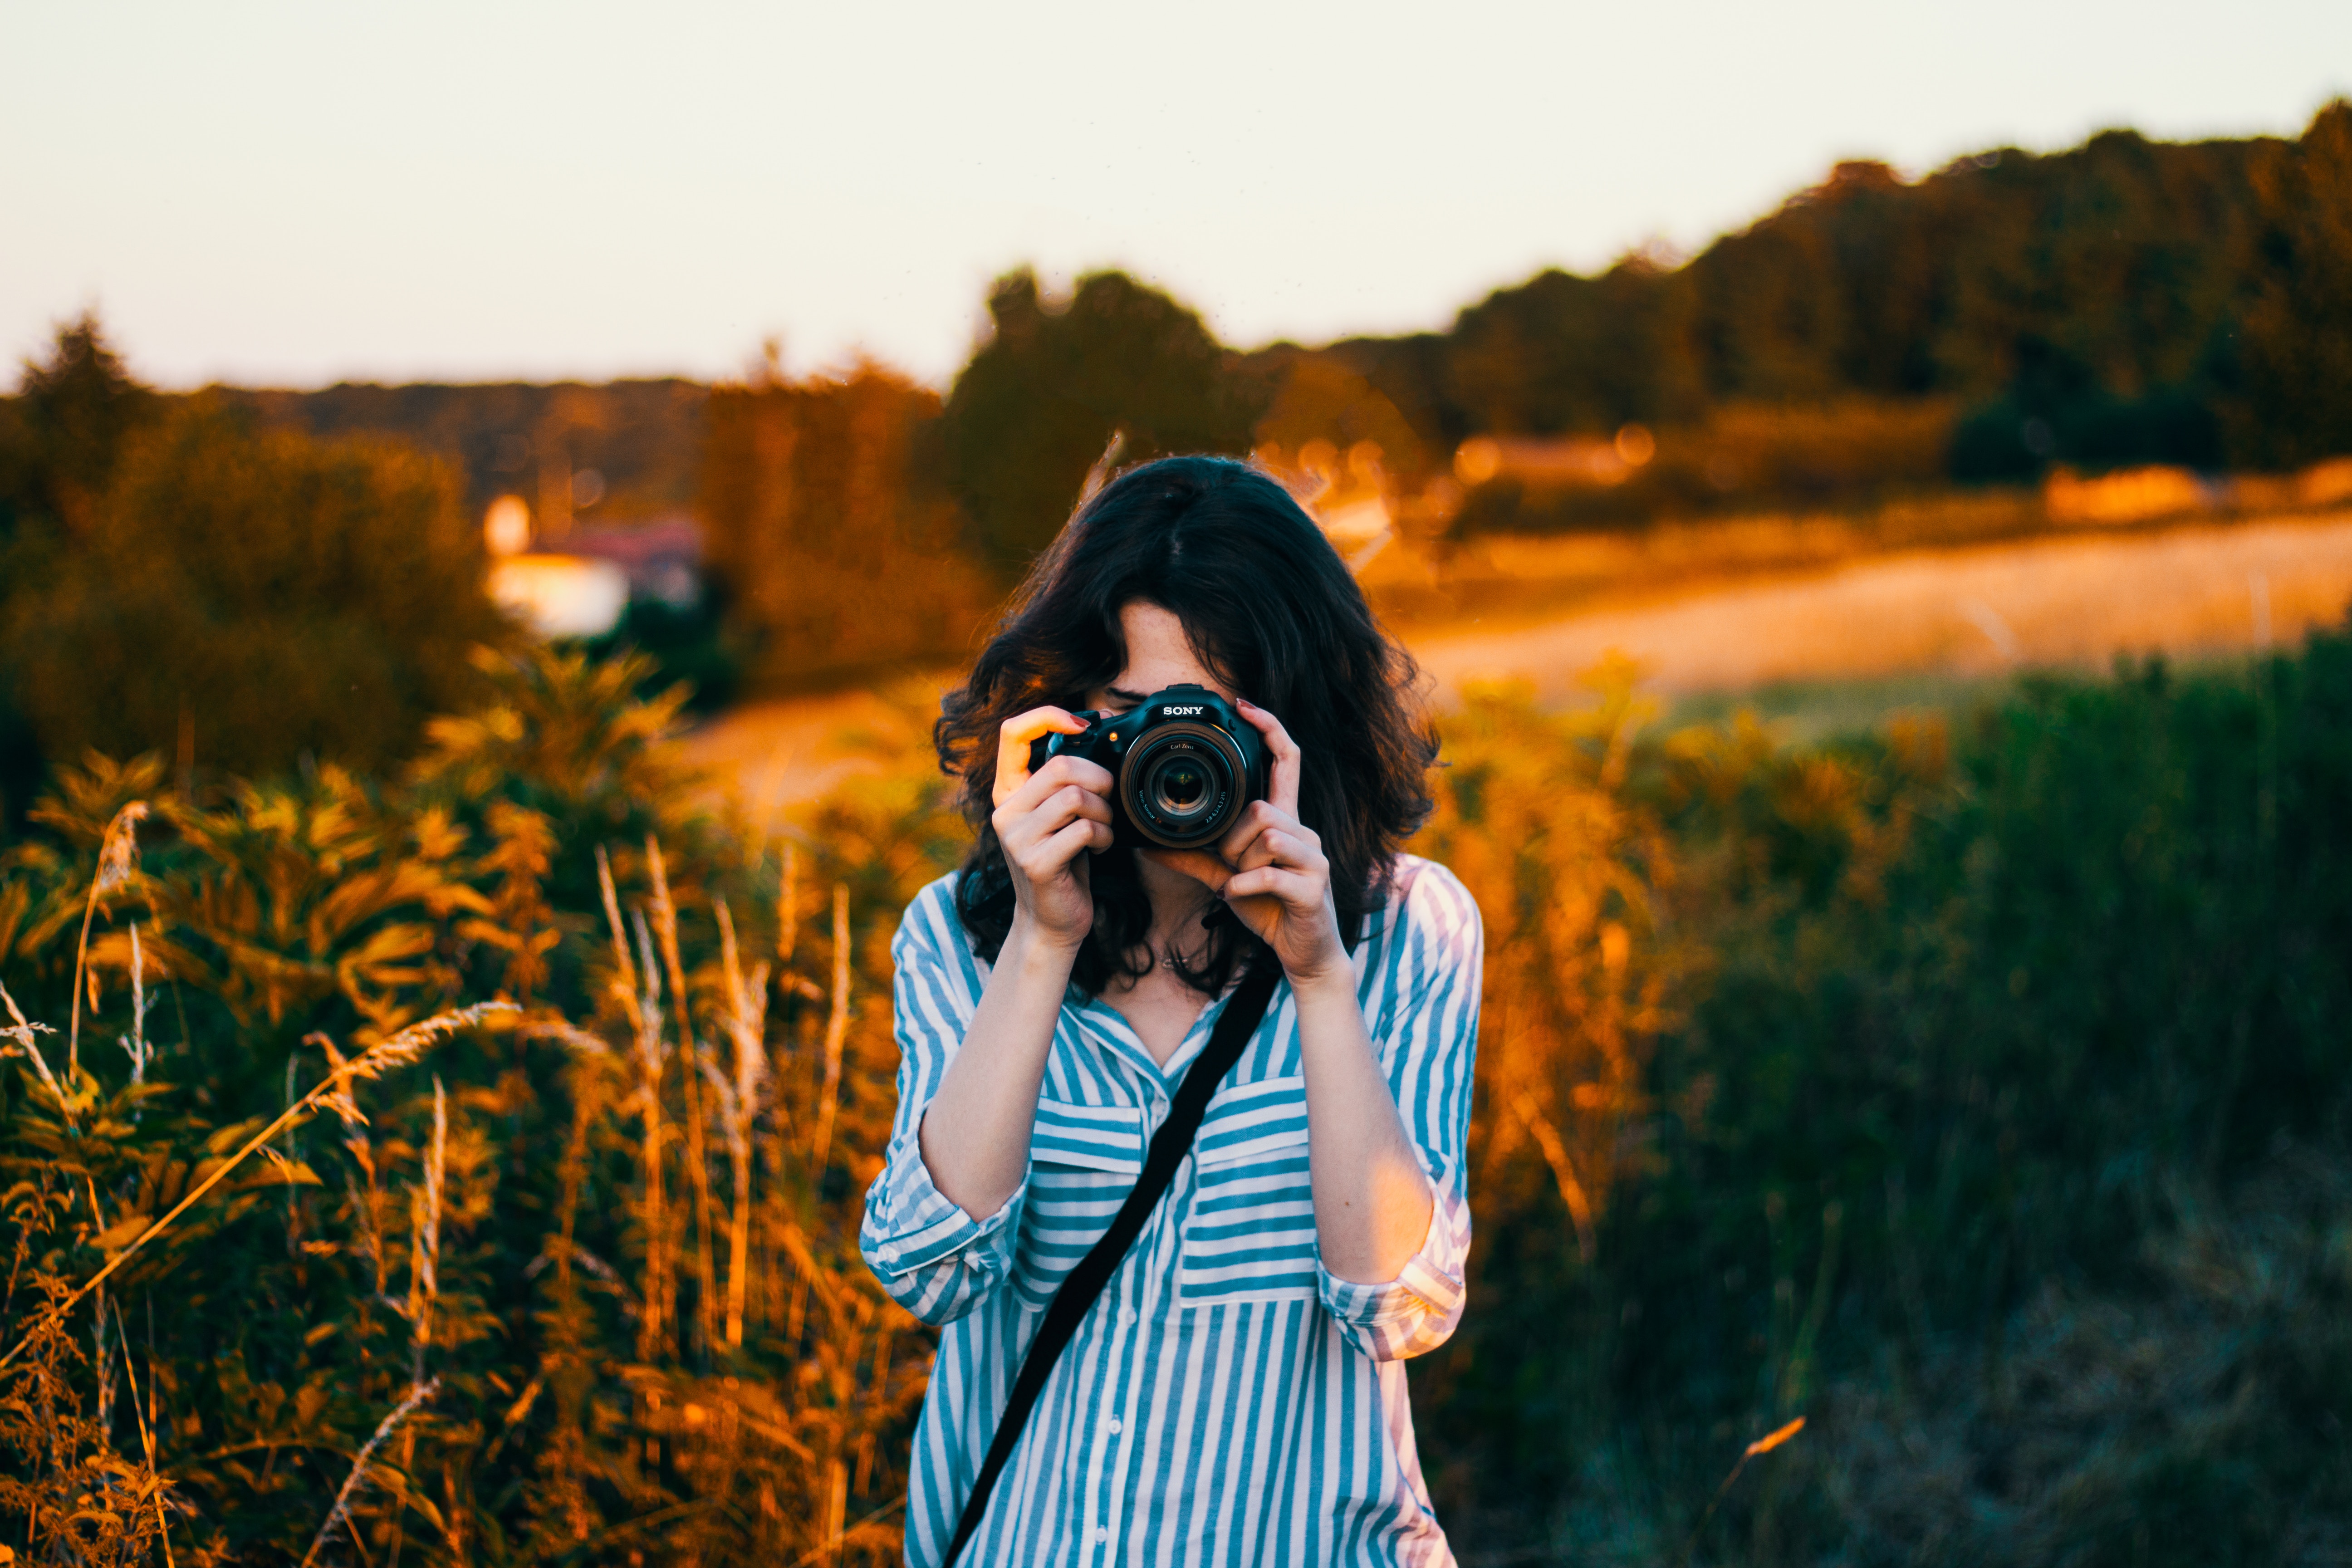
landscape, tree, nature, grass, plant, sky, girl, field, photography, prairie, sunlight, flower, summer, vacation, spring, clothing, smile, fun, happiness, sunglasses, glasses, photograph, beauty, portrait photography, grass family, vision care, flash photography